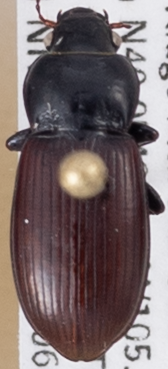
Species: Amara alpina
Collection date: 2018-06-05
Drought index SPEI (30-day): -2.01
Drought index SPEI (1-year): -0.638
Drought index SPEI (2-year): -0.03